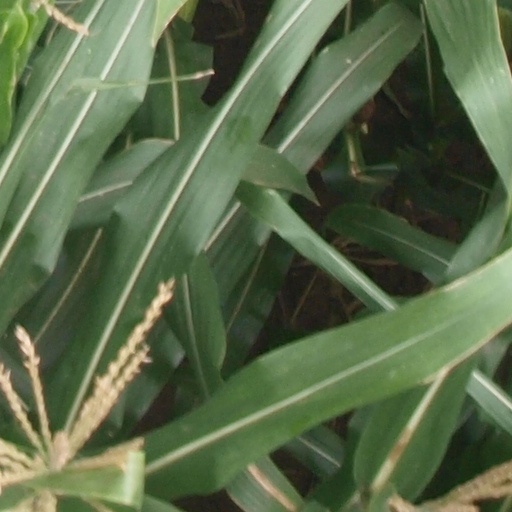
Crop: maize; corn